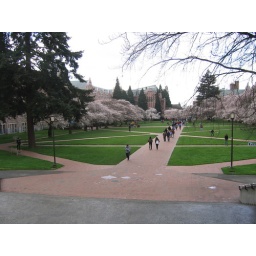
Students, green grass and cherry trees in bloom.